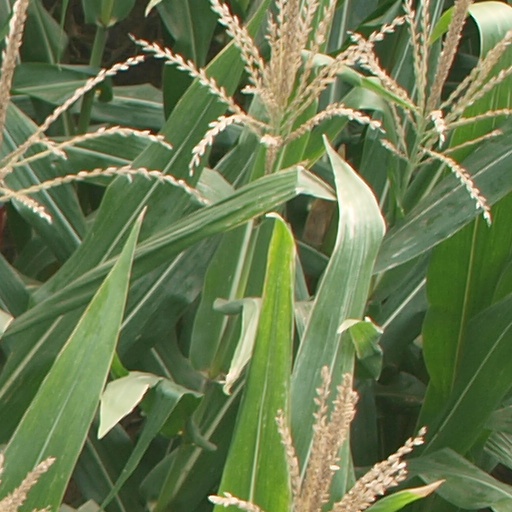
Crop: maize; corn